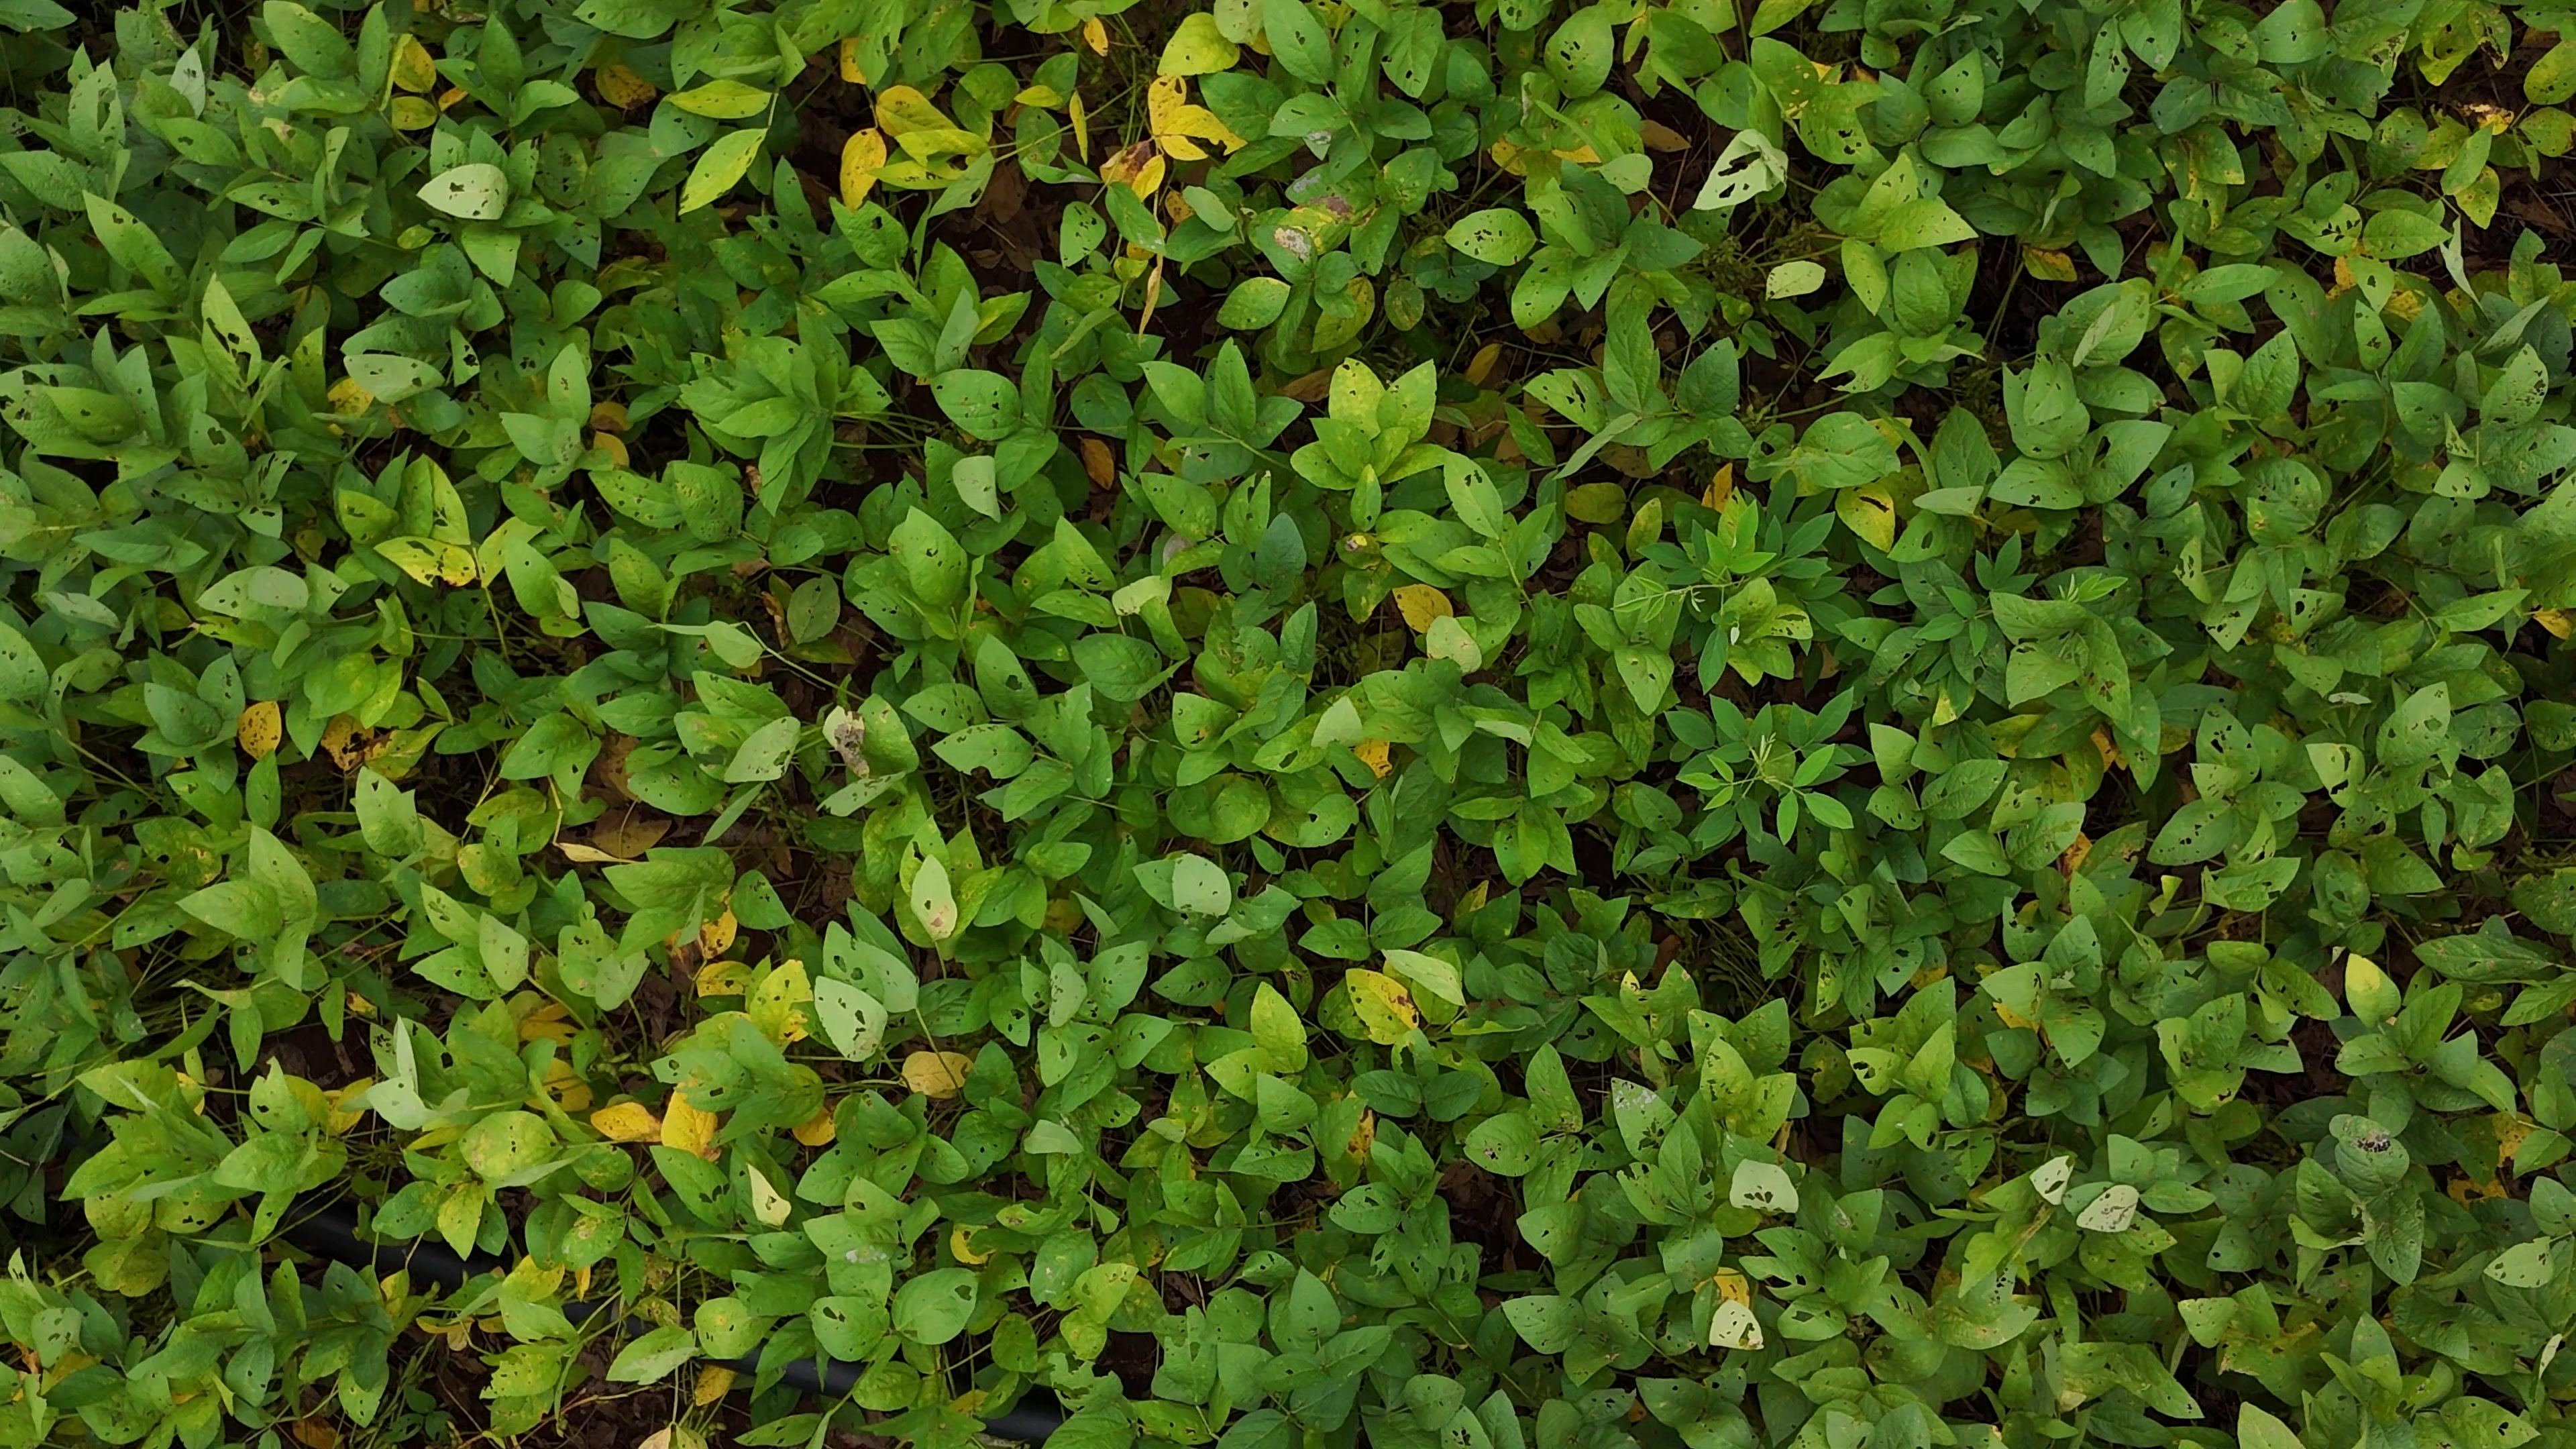
Label: Rust